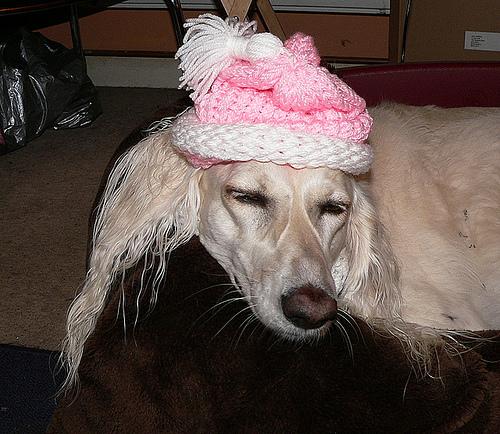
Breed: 206-n000051-Saluki